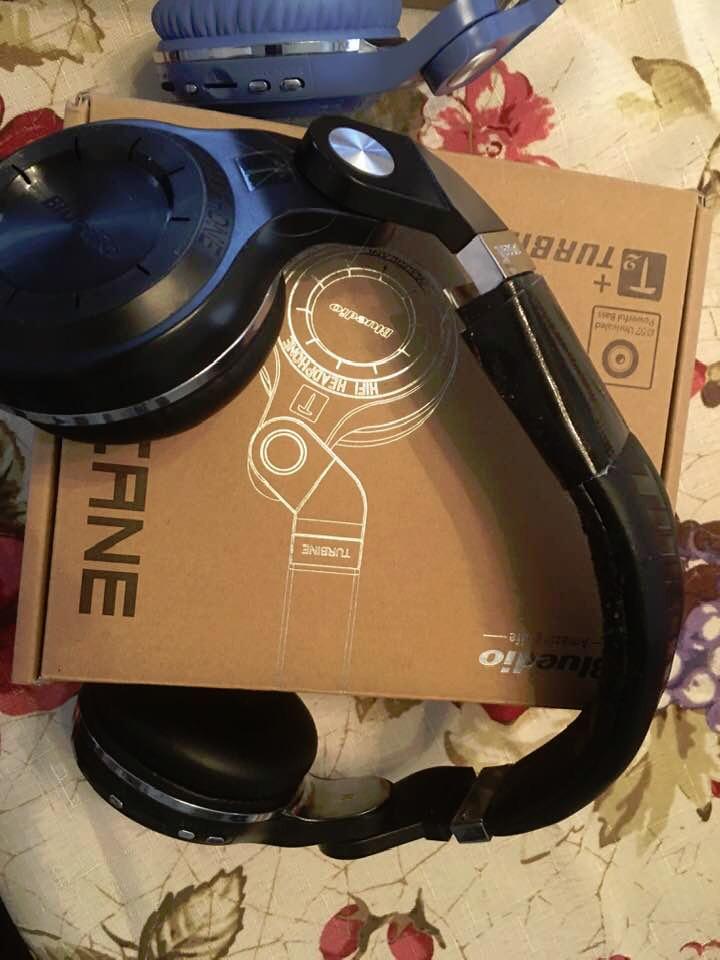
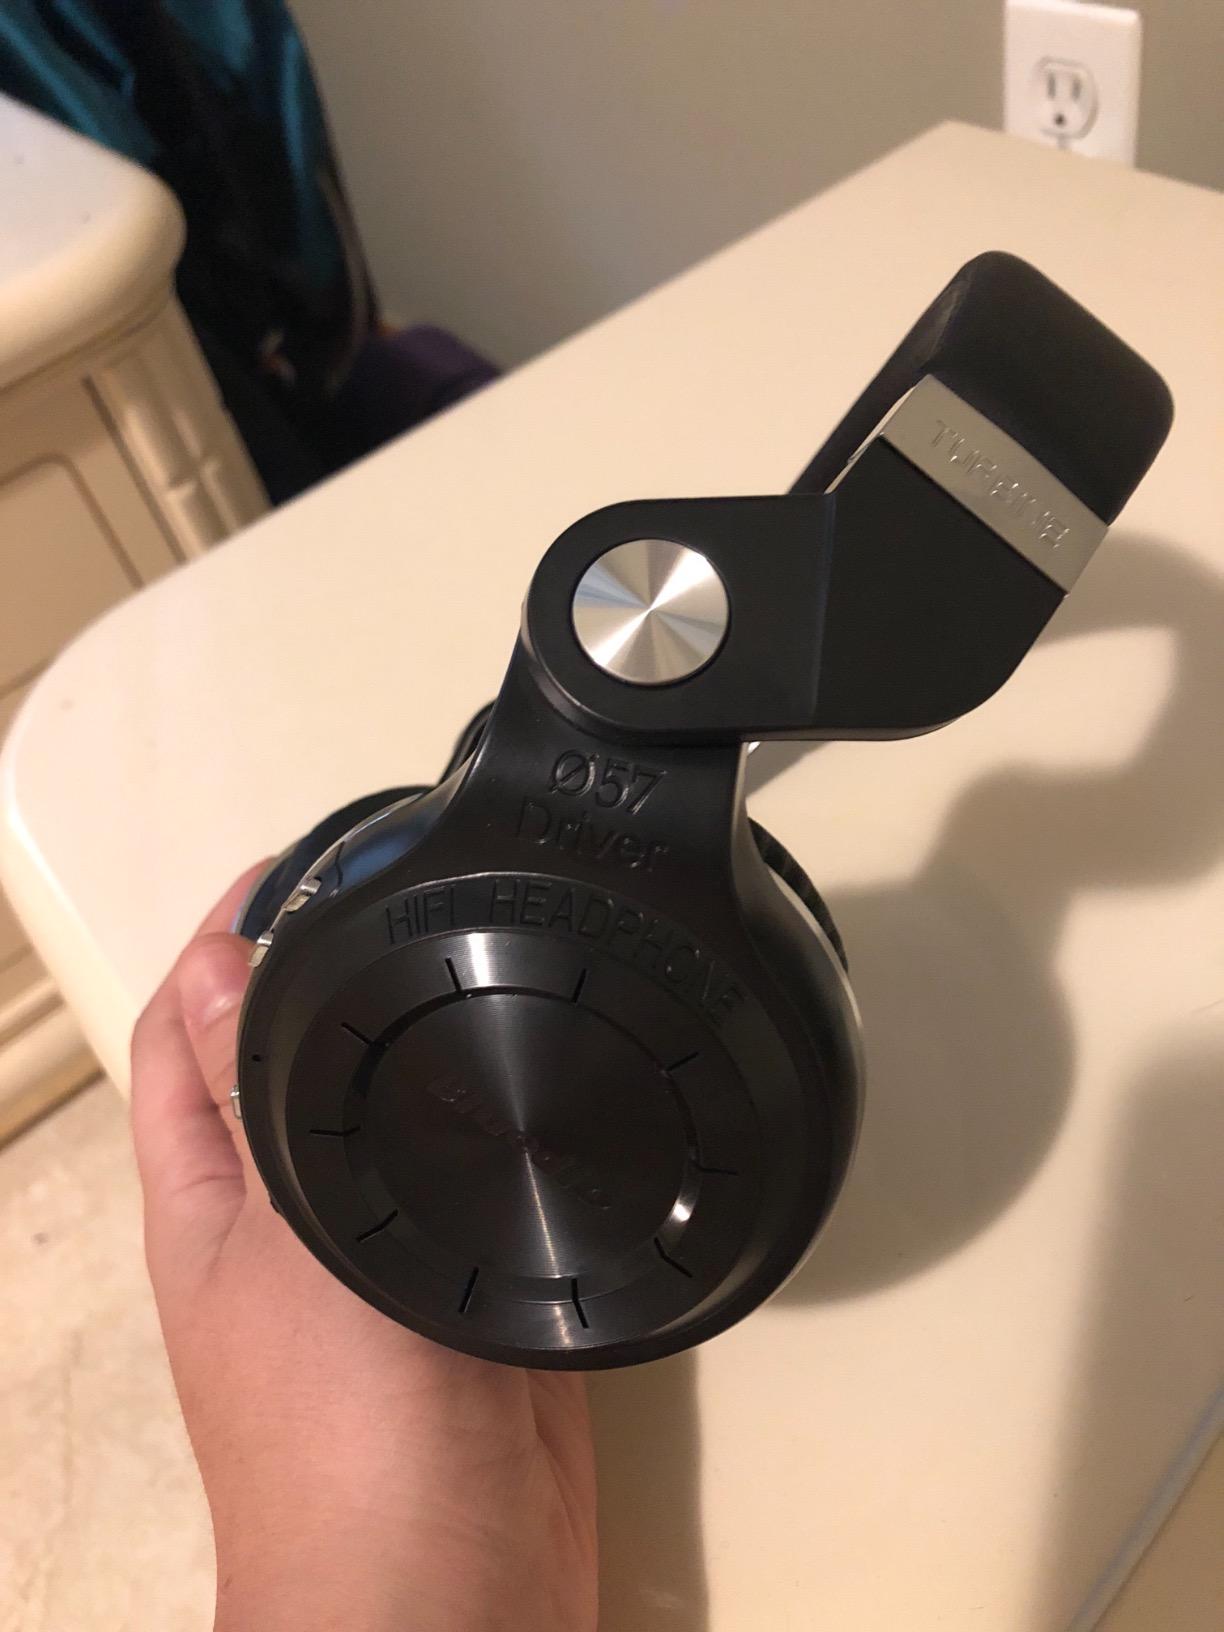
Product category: headphones
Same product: yes